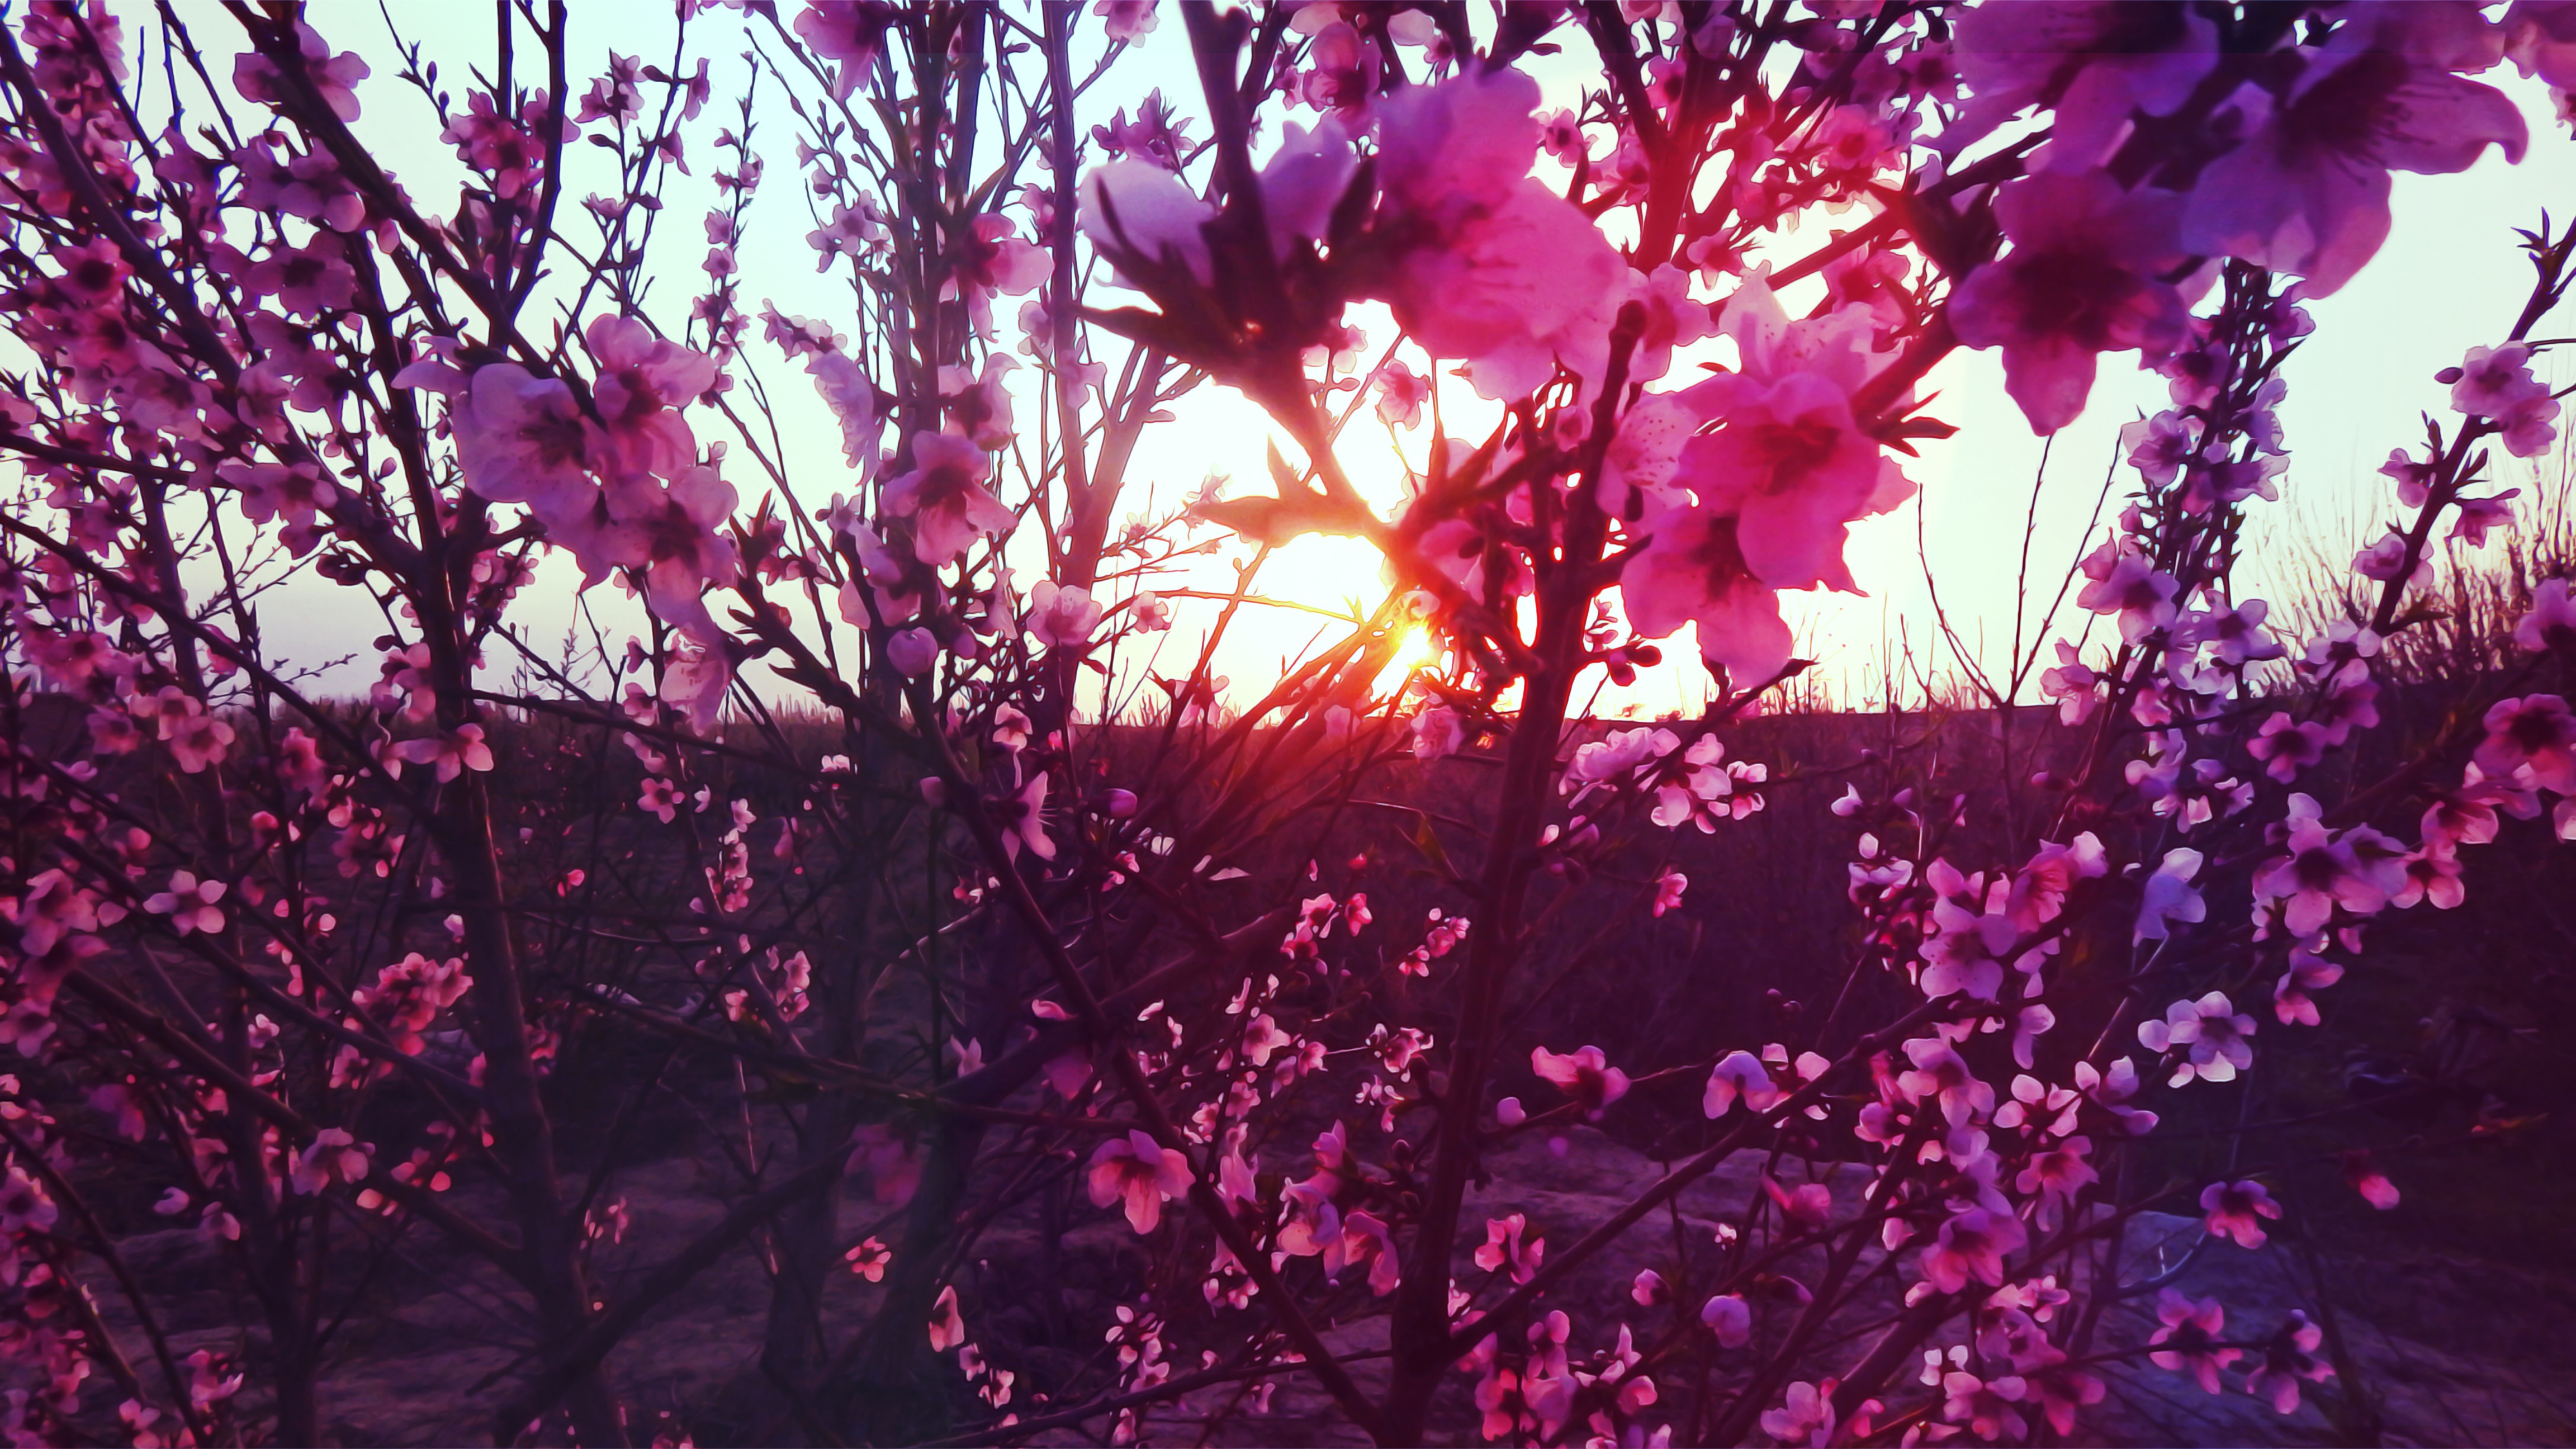
tree, branch, blossom, plant, sunlight, leaf, flower, purple, petal, color, autumn, pink, flora, cherry blossom, computer wallpaper